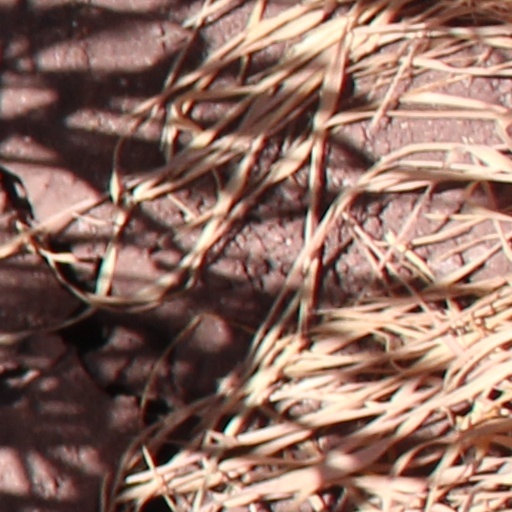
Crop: wheat